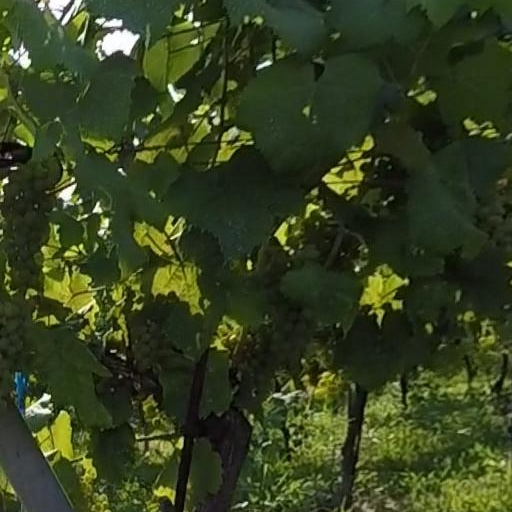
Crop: grape